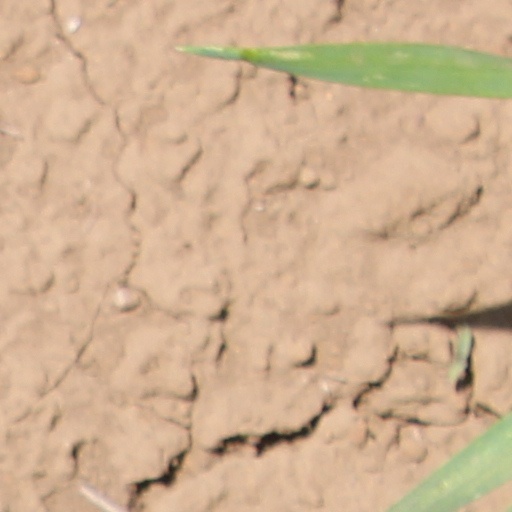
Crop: wheat